Visakhapatnam

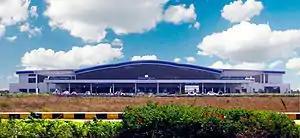
Visakhapatnam Airport Terminal

Visakhapatnam is one of the 100 fastest growing cities in the world. The usual seafood exporting capacity of the harbour is and during the FY 2015, it topped seafood exports in terms of value among other ports. Visakhapatnam Port and Gangavaram Port are the two ports of the city and the former one topped charts which handled of cargo during the financial year 2016–17. The Hindustan Shipyard undertakes building and repairing of Naval fleet.